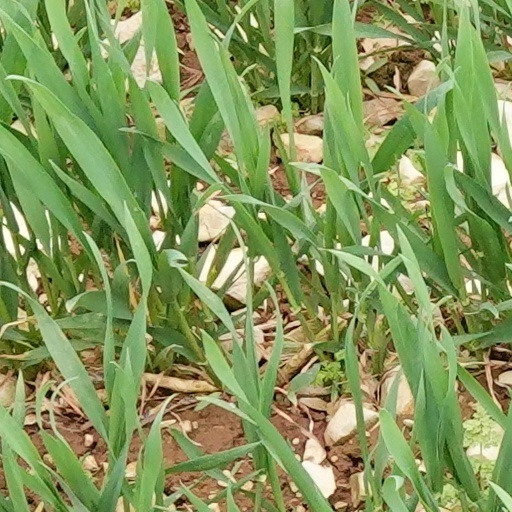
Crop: wheat